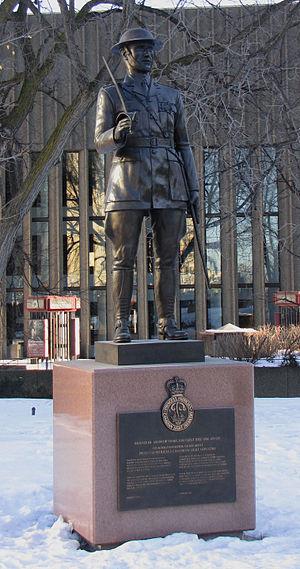
Le Princess Patricia's Canadian Light Infantry ou PPCLI, littéralement l'« Infanterie légère canadienne de la princesse Patricia », est l'un des trois grands régiments d'infanterie des Forces armées canadiennes.